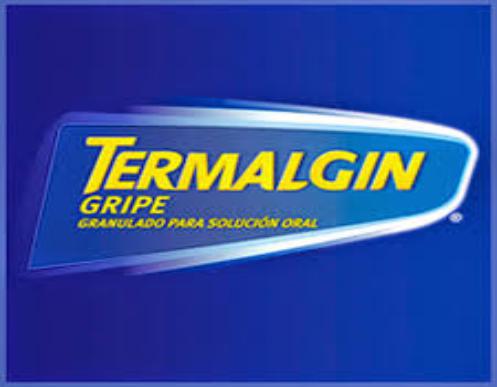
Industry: Medical